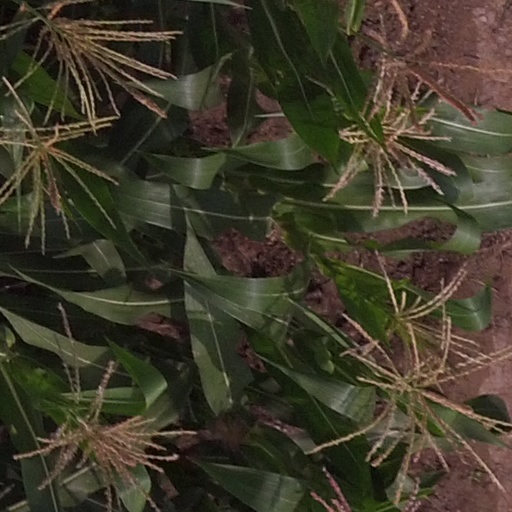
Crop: maize; corn